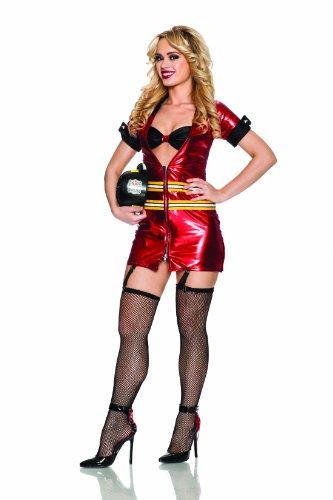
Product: Delicious Smoking' Costume
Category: Clothing, Shoes & Jewelry | Costumes & Accessories | Women | Costumes & Cosplay Apparel | Costumes
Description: Smokin' costume is a tight dress that hugs all your curves, with a bandeau bra included to show it all off.
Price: $84.00